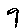
Label: 9